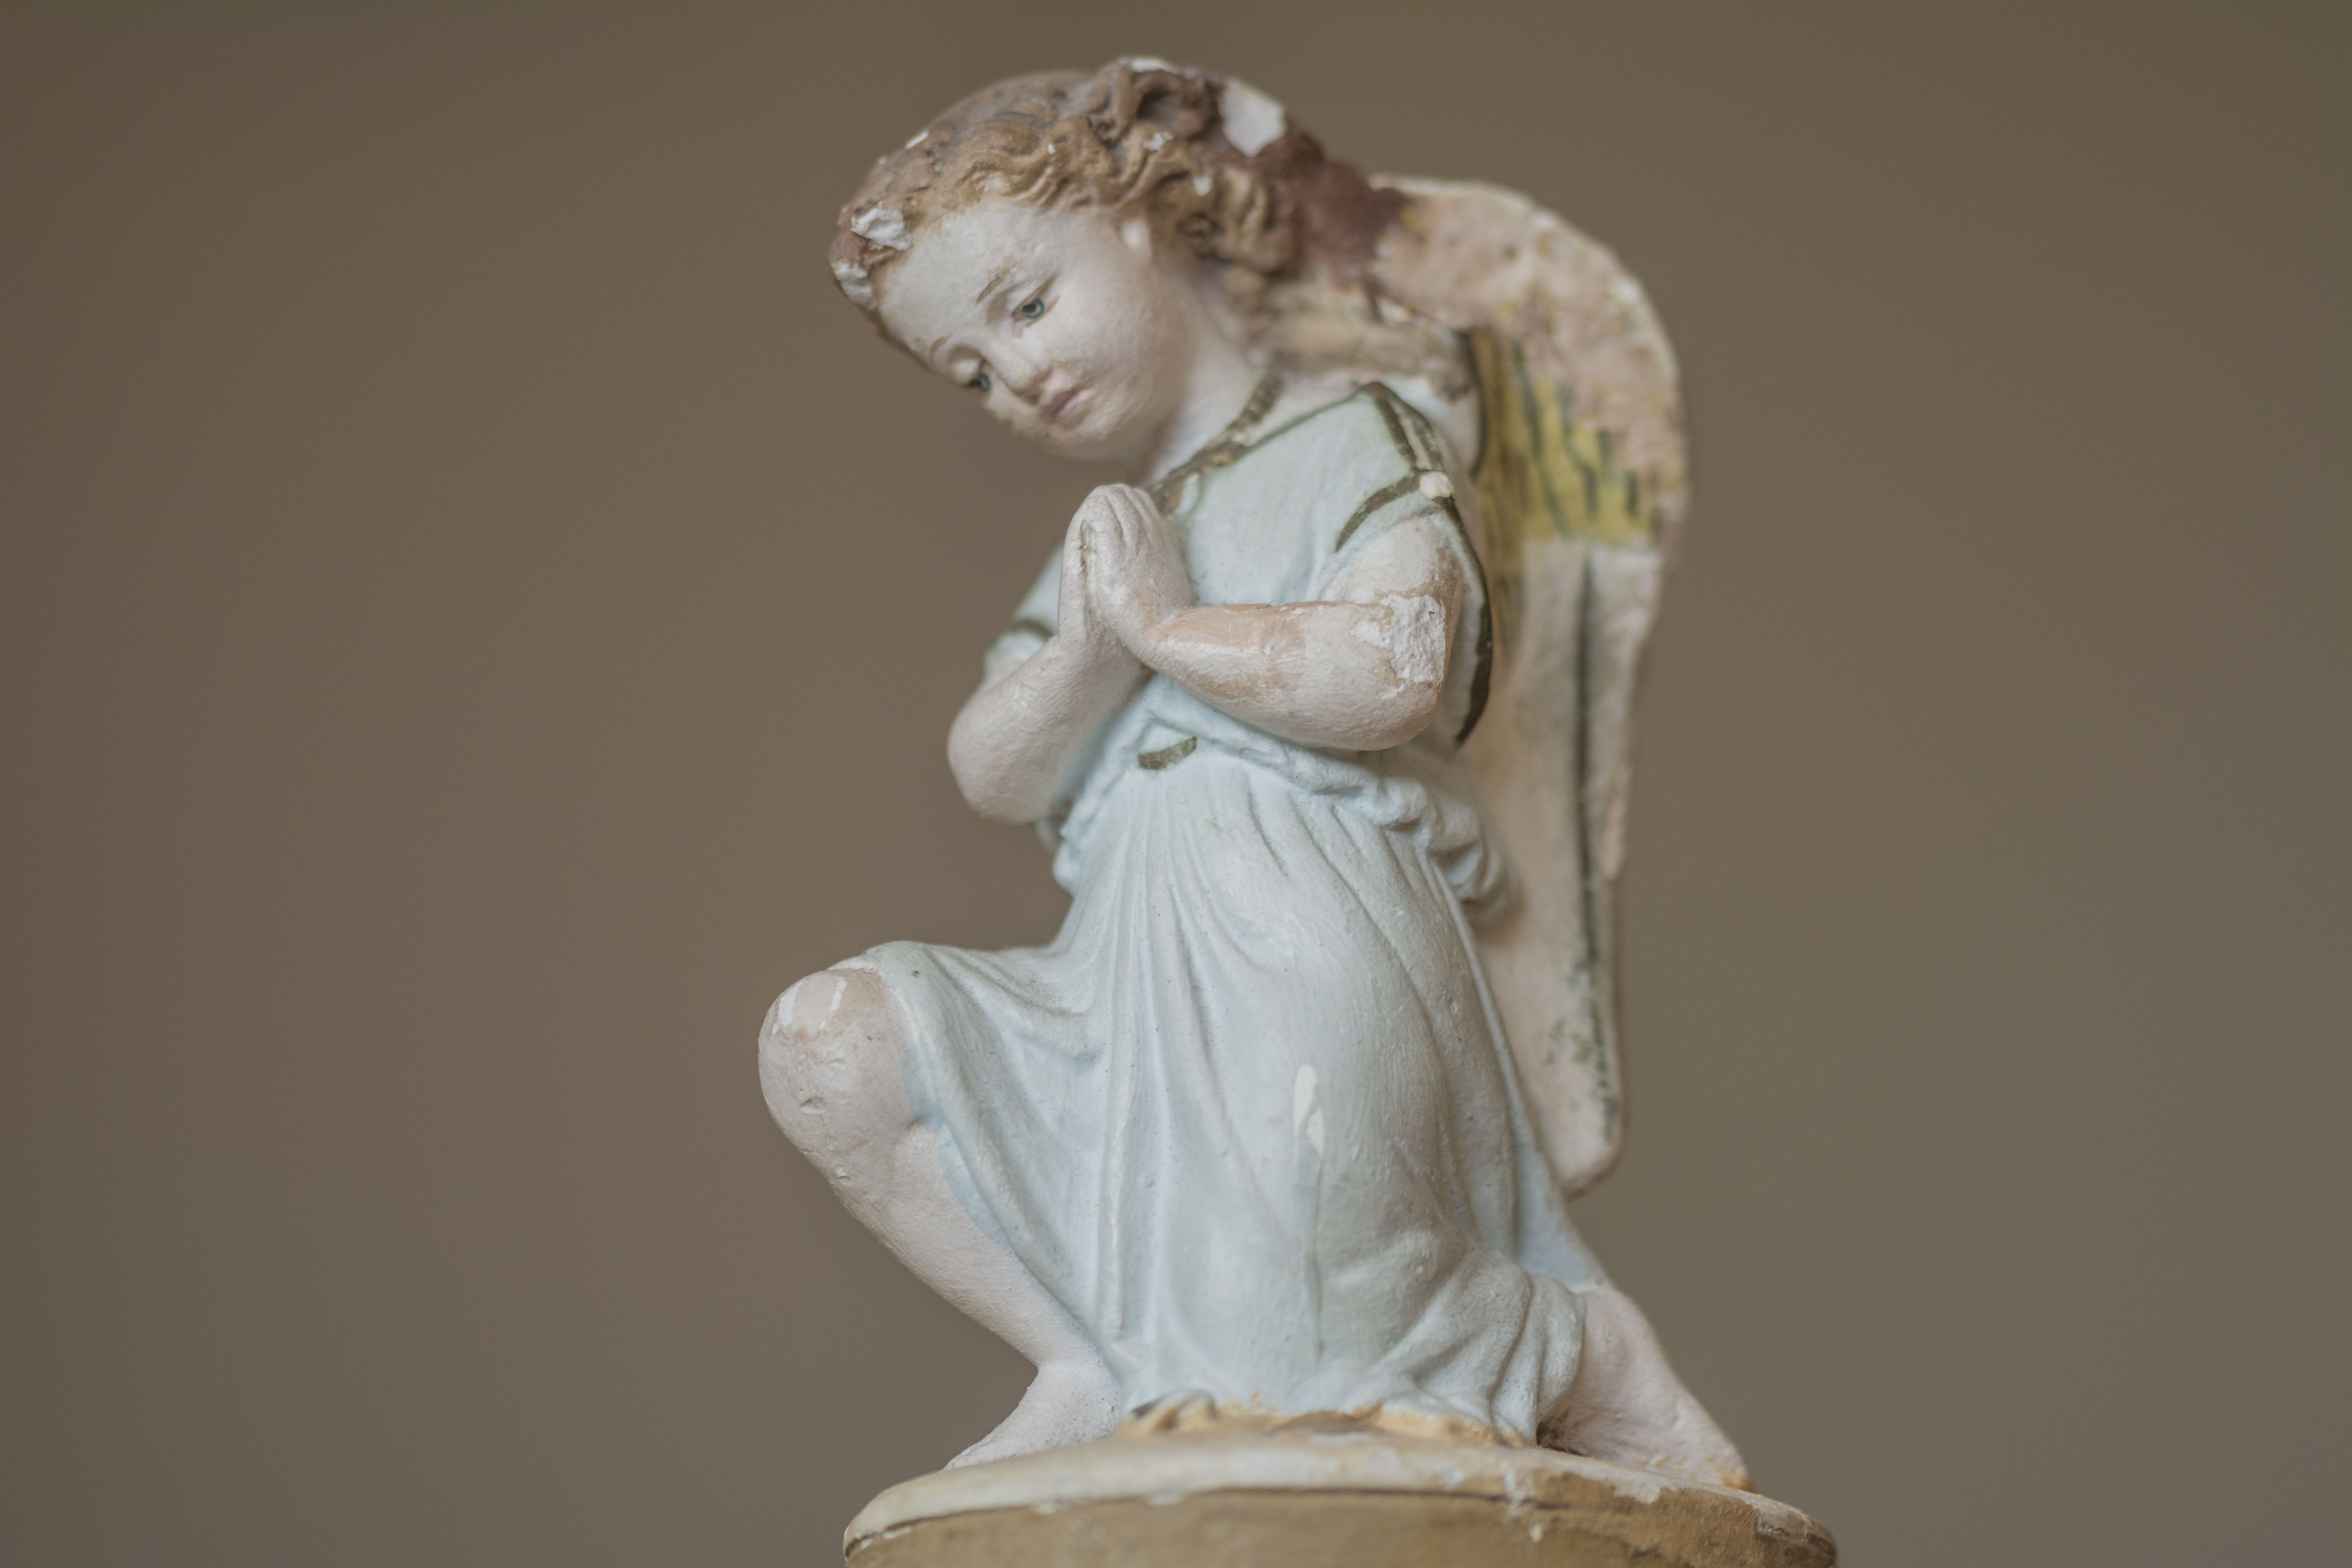
light, monument, statue, decoration, heaven, peace, religion, church, face, sculpture, angel, art, faith, wings, figurine, image, angels, spirituality, ancient history, human positions, classical sculpture